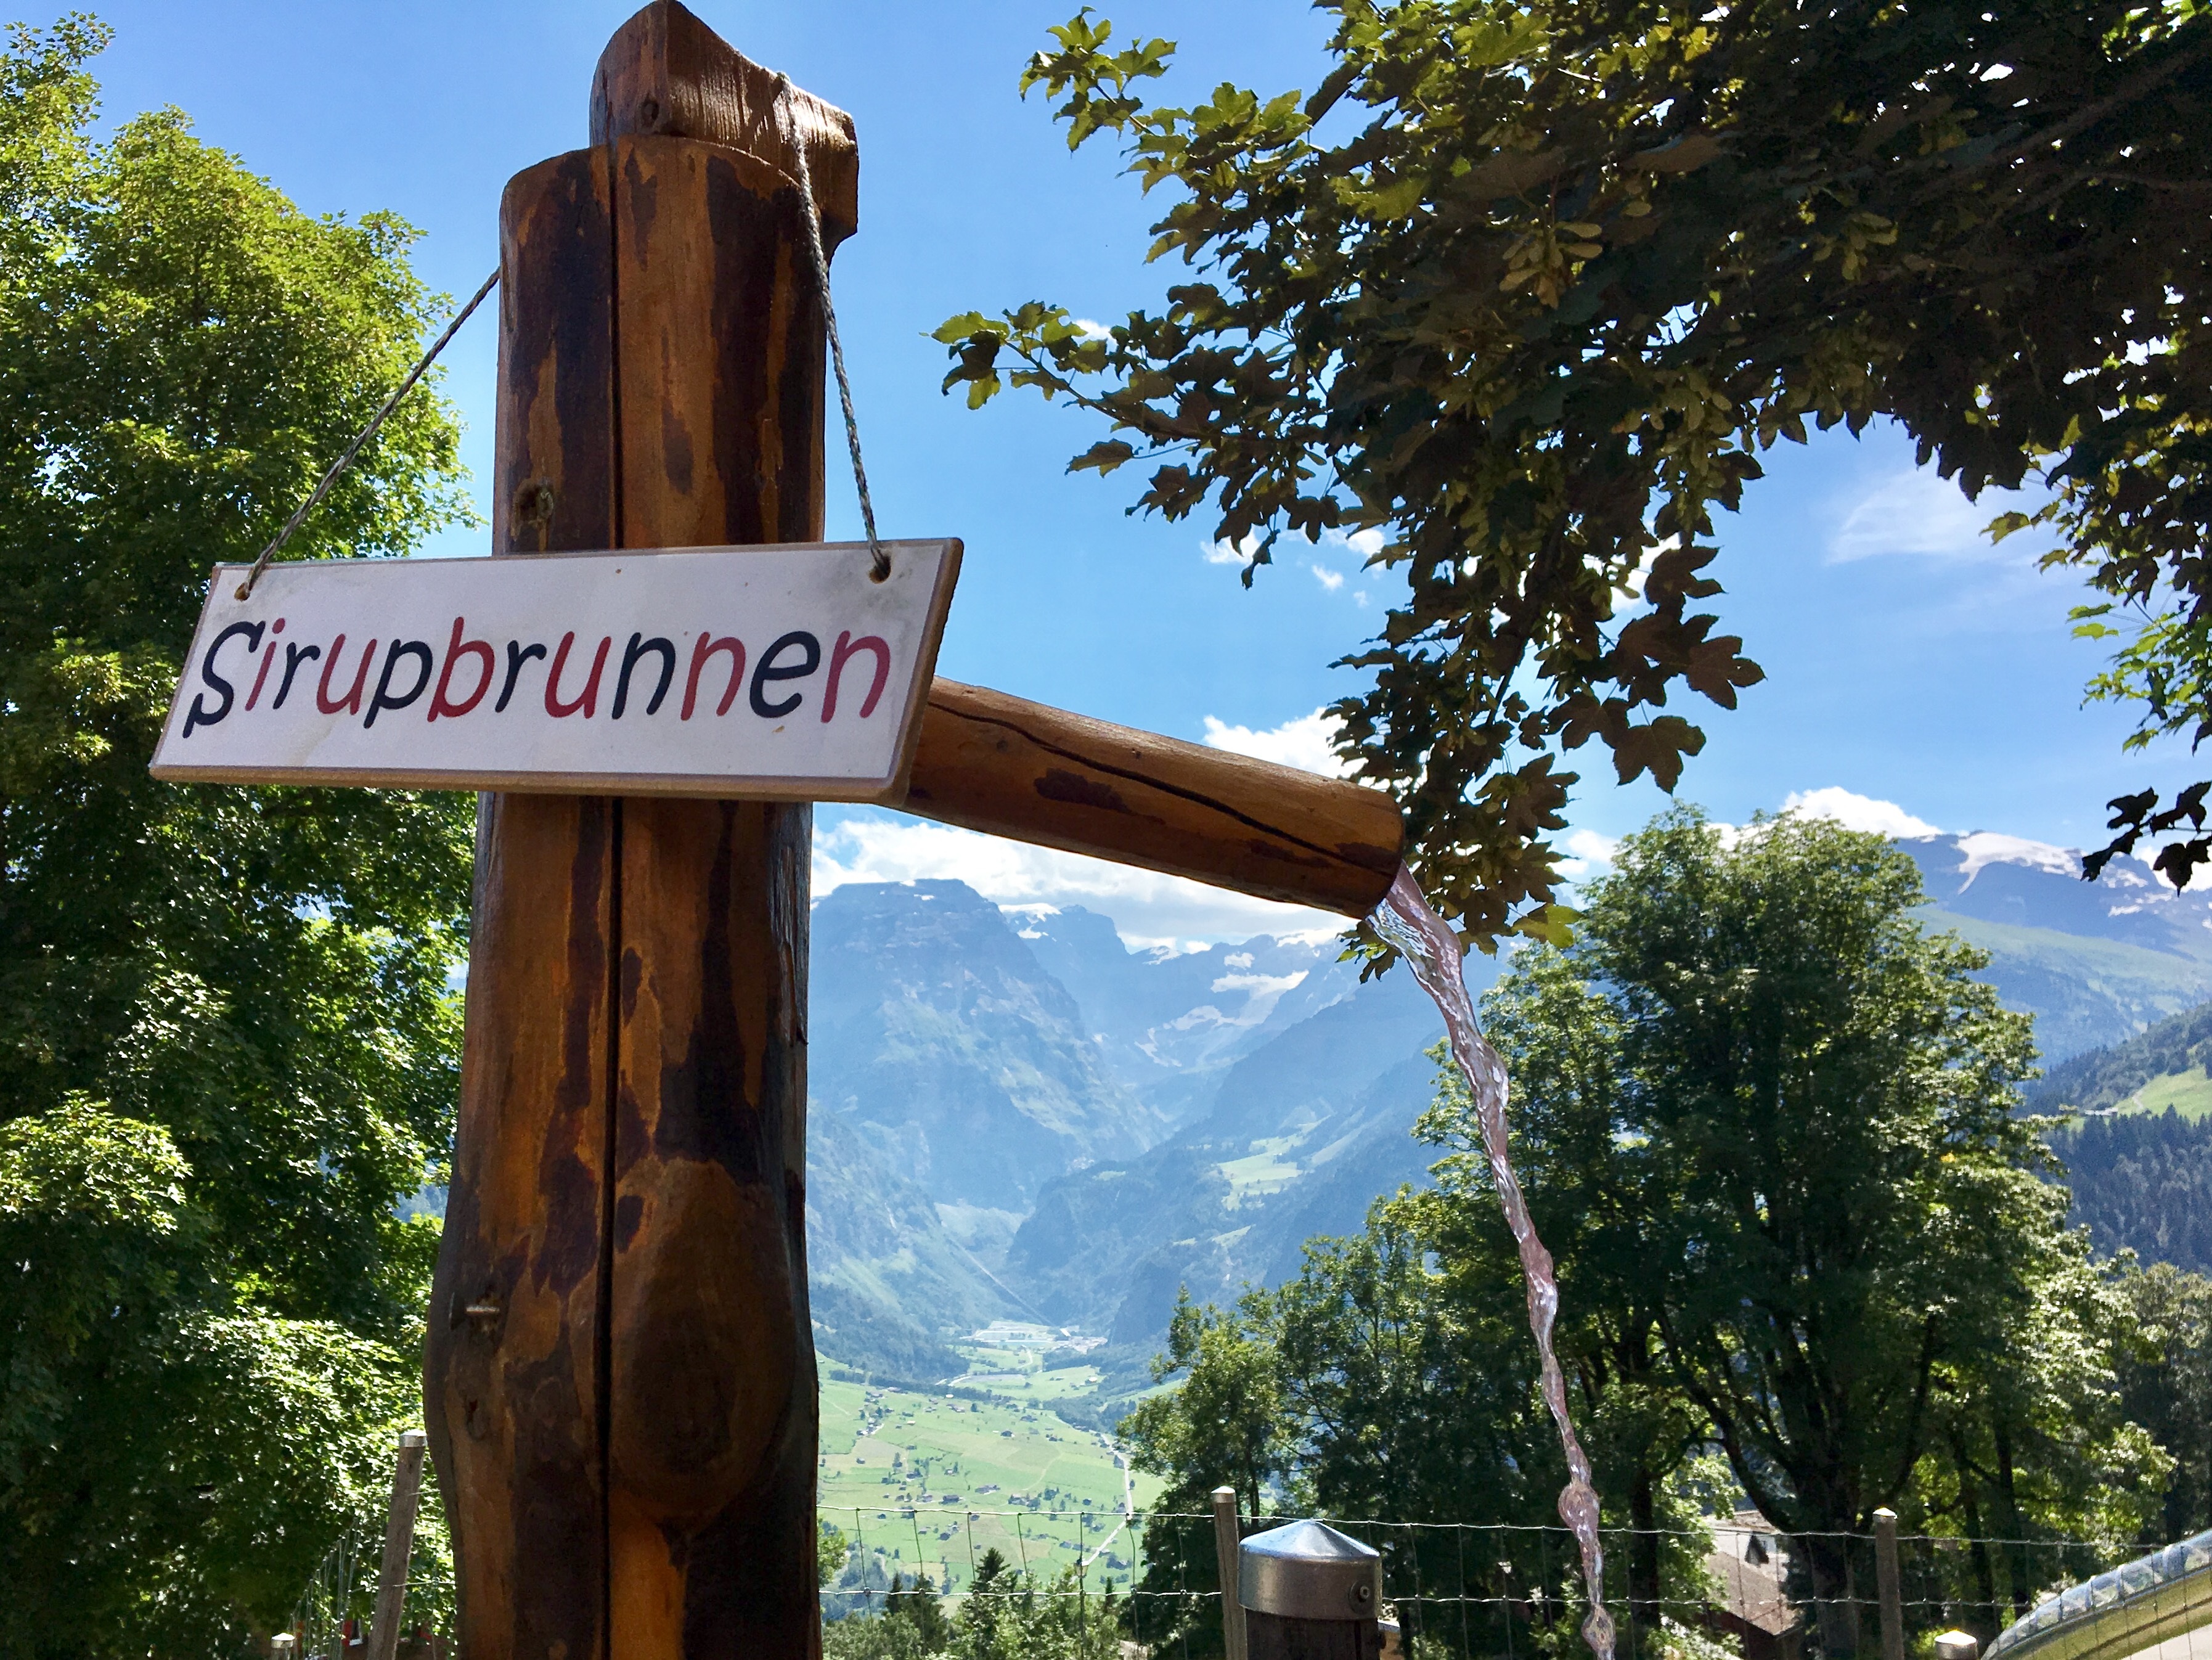
landscape, tree, nature, board, summer, vacation, park, tourism, mountains, shield, shrine, glarus, switzerland, braunwald, syrup wells, sweet drink